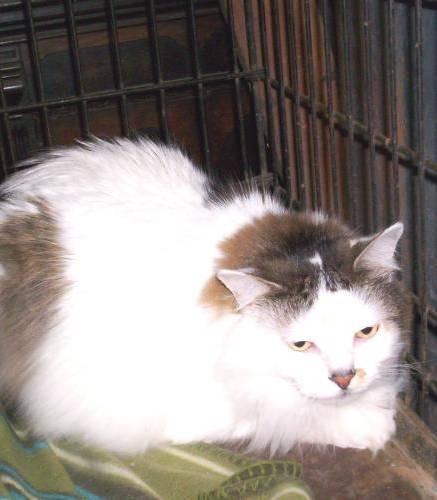
cat